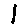
Label: 1